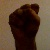
The image shows a hand gesture representing the letter 'S' in Indian Sign Language.